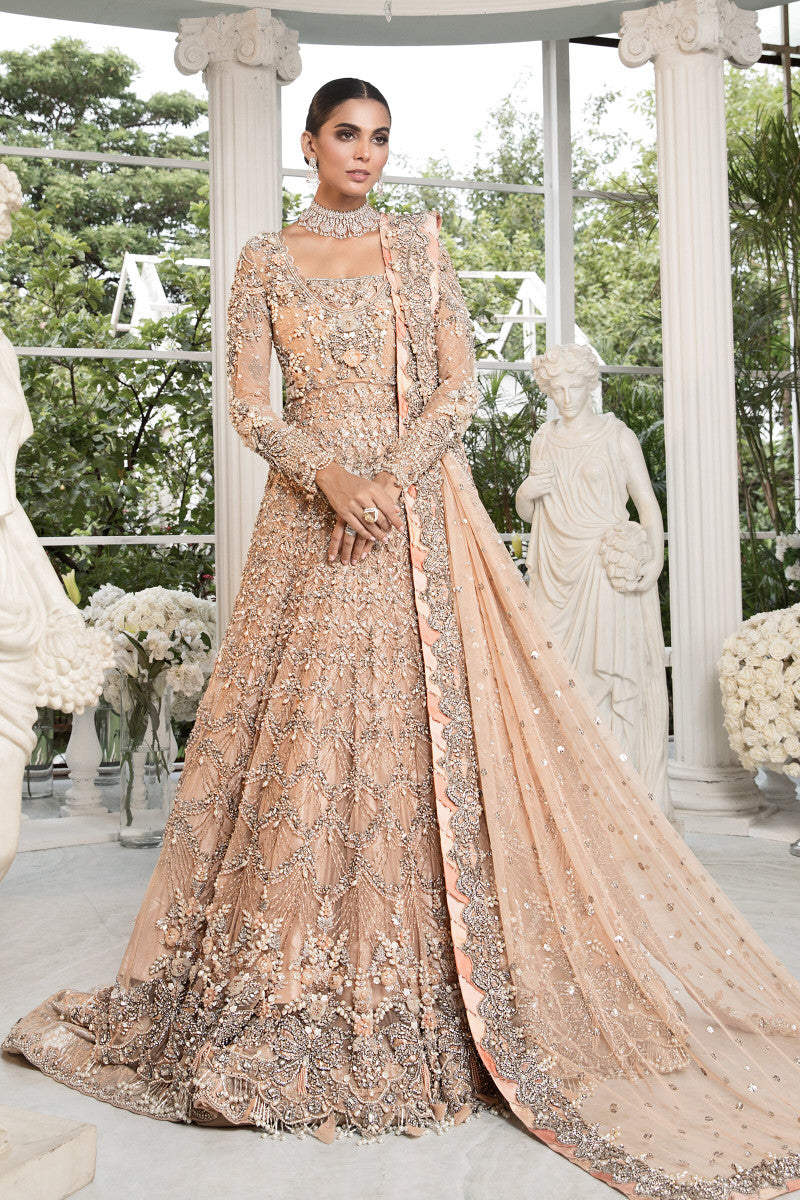
beige gold embroidered net long anark